The Chronicles of Riddick: Escape from Butcher Bay

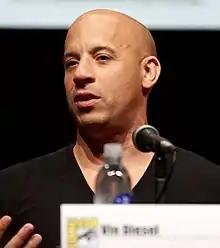
Actor Vin Diesel reprised his role as Riddick for "Escape from Butcher Bay", and assisted in the game's development.

"Escape from Butcher Bay" was co-developed by Swedish company Starbreeze Studios and the Vin Diesel-founded Tigon Studios, and published by Vivendi Games and Tigon Studios. Universal Studios Consumer Products Group granted "The Chronicles of Riddick" license to Universal Interactive; both companies were owned by Vivendi Universal. The game was announced in March 2004 as an Xbox title. Tigon Studios' Cos Lazouras said, "[The game] features an original storyline that provides insight into how Riddick evolved into such a complex character".